The Rawls Course

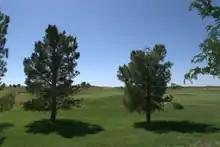
Texas Tech Red Raiders golf team practice area

The Rawls Course, located in Lubbock, Texas, United States, is the home of the Texas Tech Red Raiders golf teams. It is an NCAA championship course constructed through a major gift from Jerry S. Rawls and supported by revenue from students, faculty, staff, donors, and the general public.